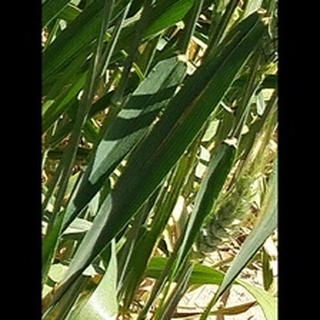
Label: healthy_wheat